2nd Battalion, 9th Marines

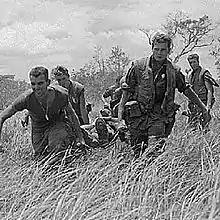
Marines of E/2/9 carry a wounded Marine to a MEDEVAC helicopter during Operation Hickory III

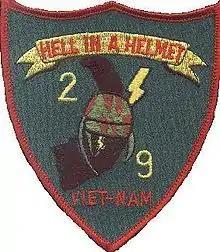
2/9 insignia from the Vietnam-era.

The Vietnam War, was a conflict between the Democratic Republic of Vietnam (DRVN, DRV or North Vietnam) and the Republic of Vietnam (RVN or South Vietnam), which eventually involved their respective allies. In 1959, the United States sent military advisors to train the Army of the Republic of Vietnam (ARVN). By 1965, there were 25,000 military advisors in South Vietnam and on March 8, 1965, the United States Marines became the first US combat troops to land in South Vietnam, with a force of 3,500.